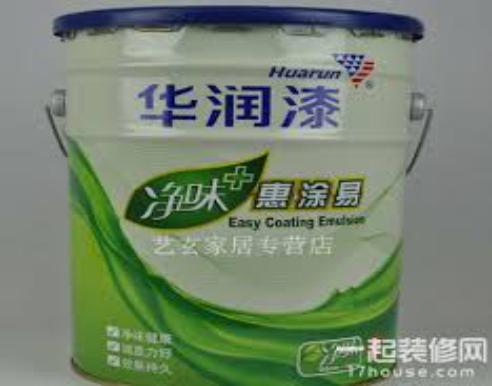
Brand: huarun
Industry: Others